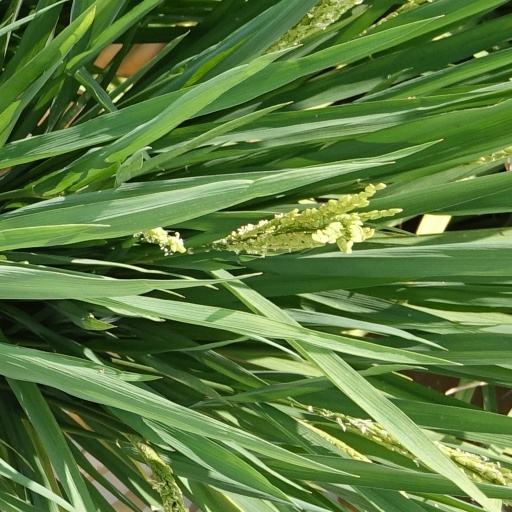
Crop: rice